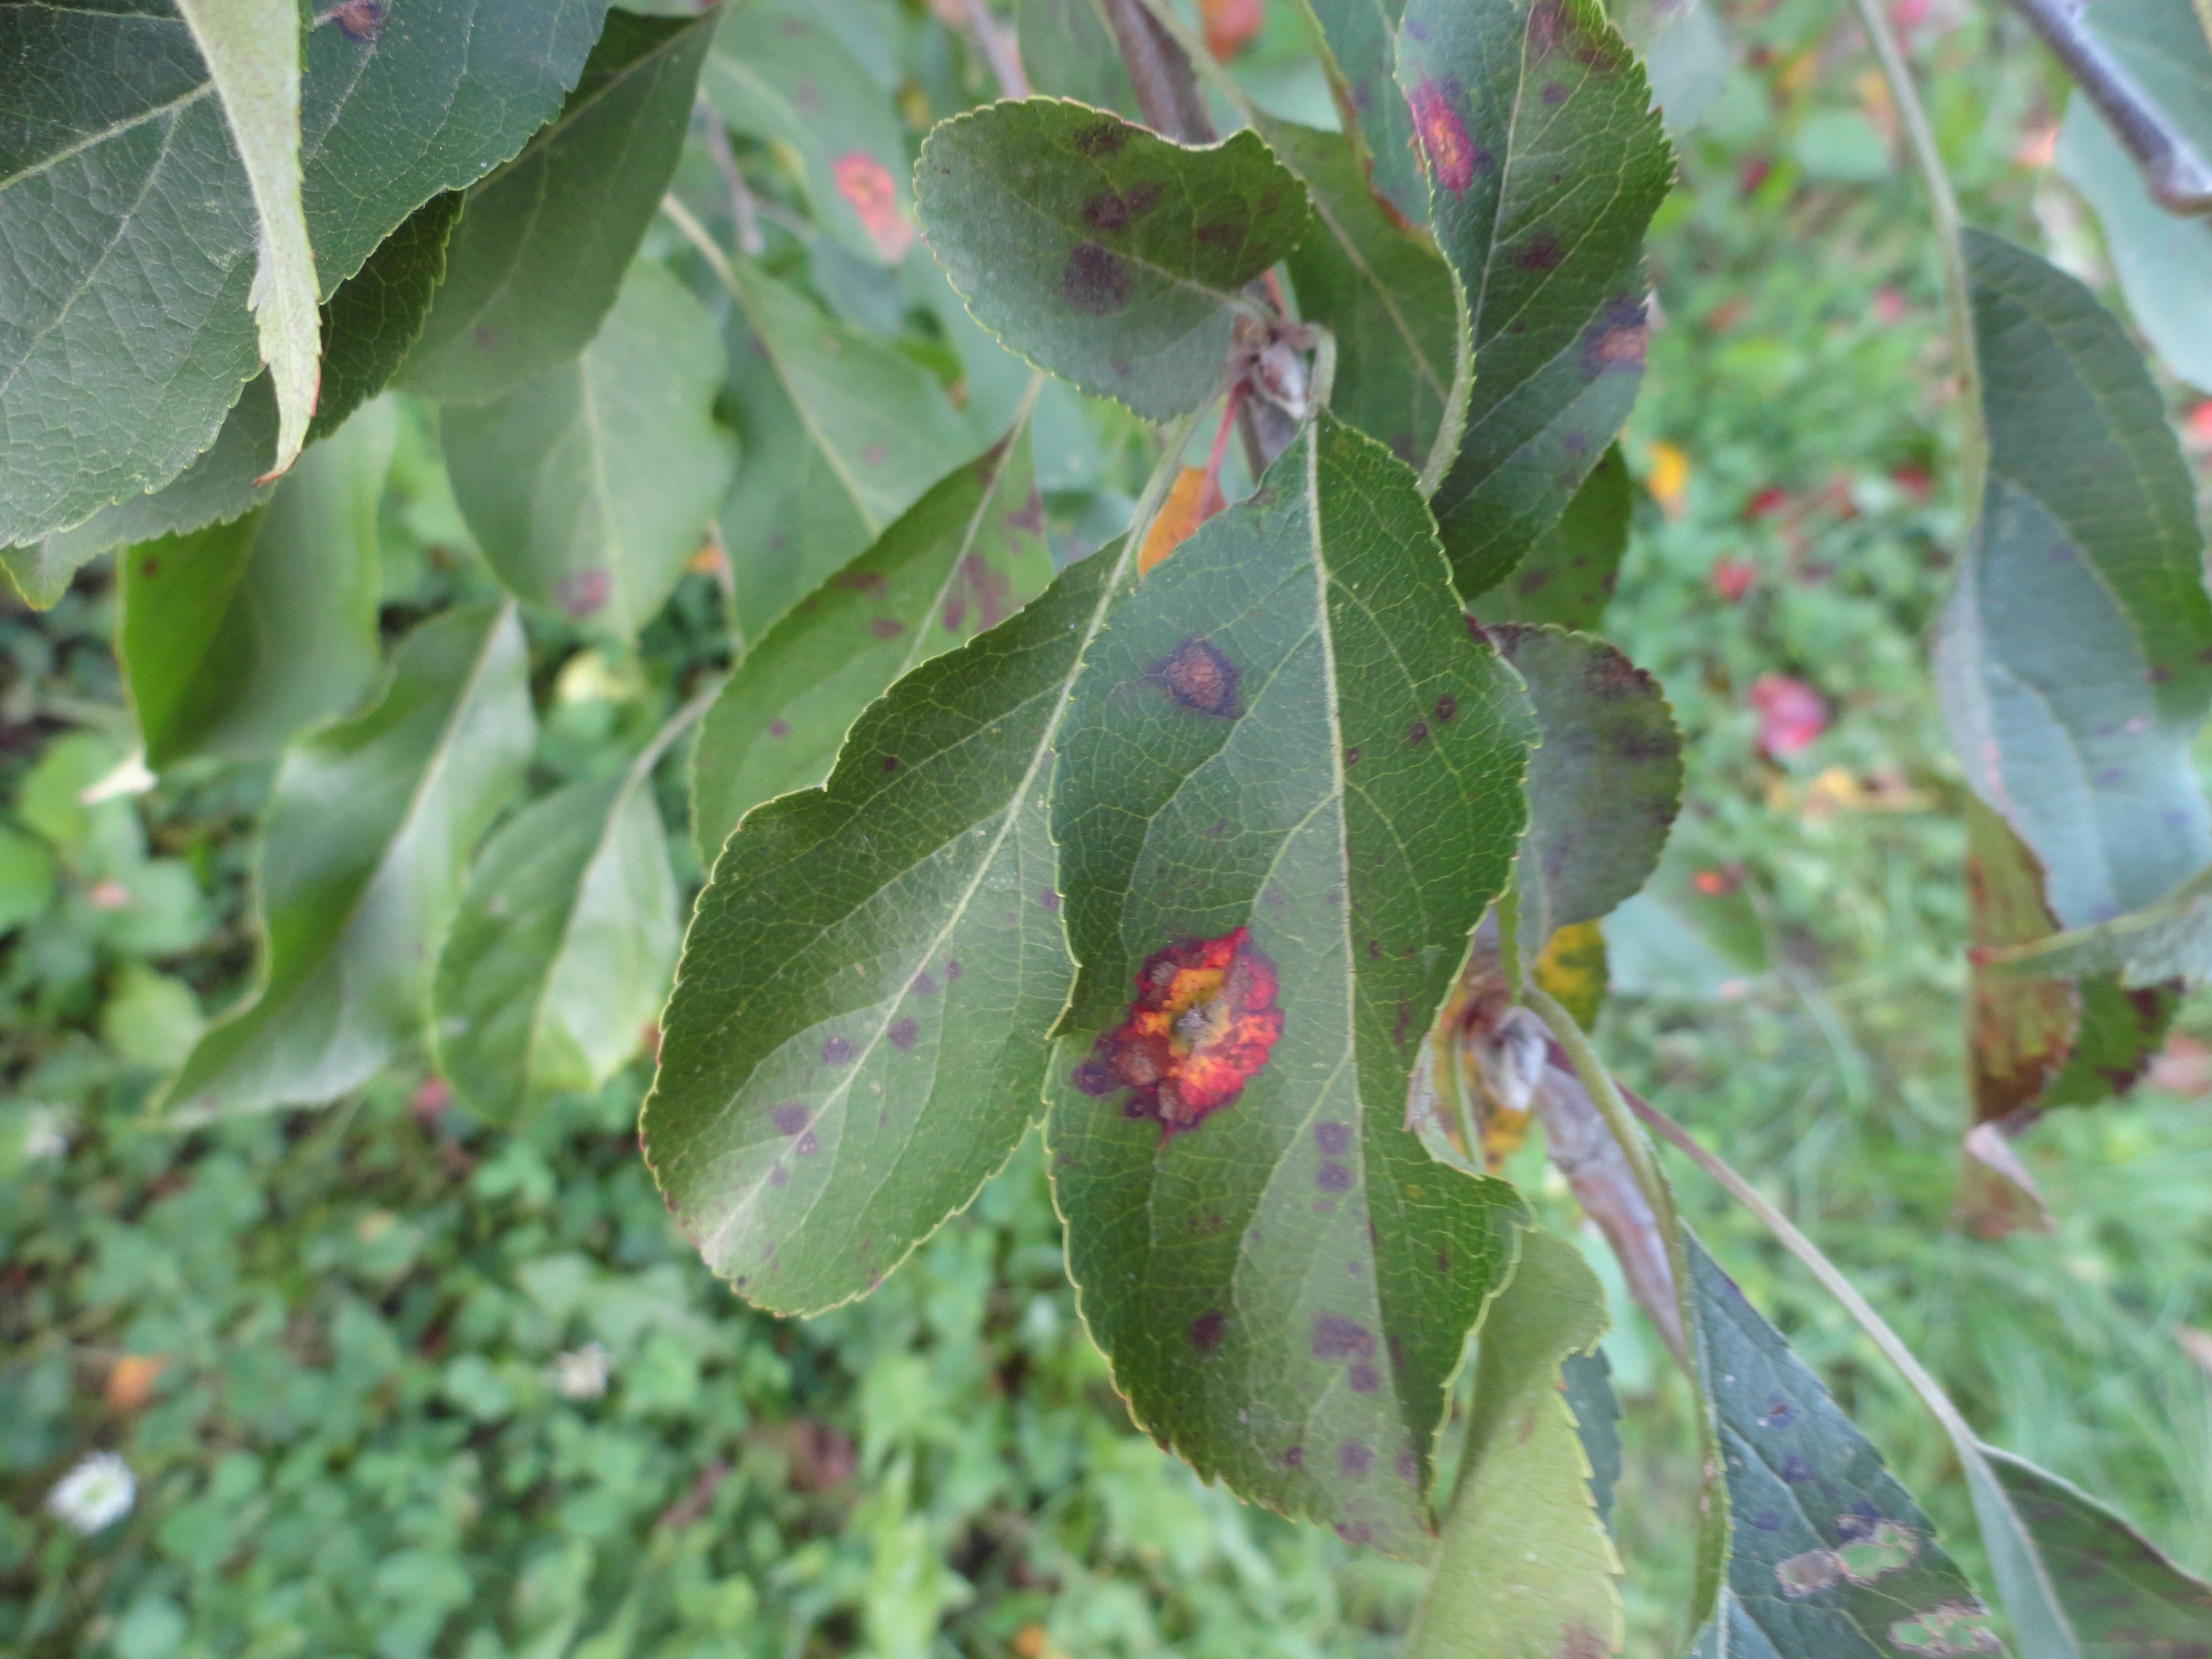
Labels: rust